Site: brandenburg
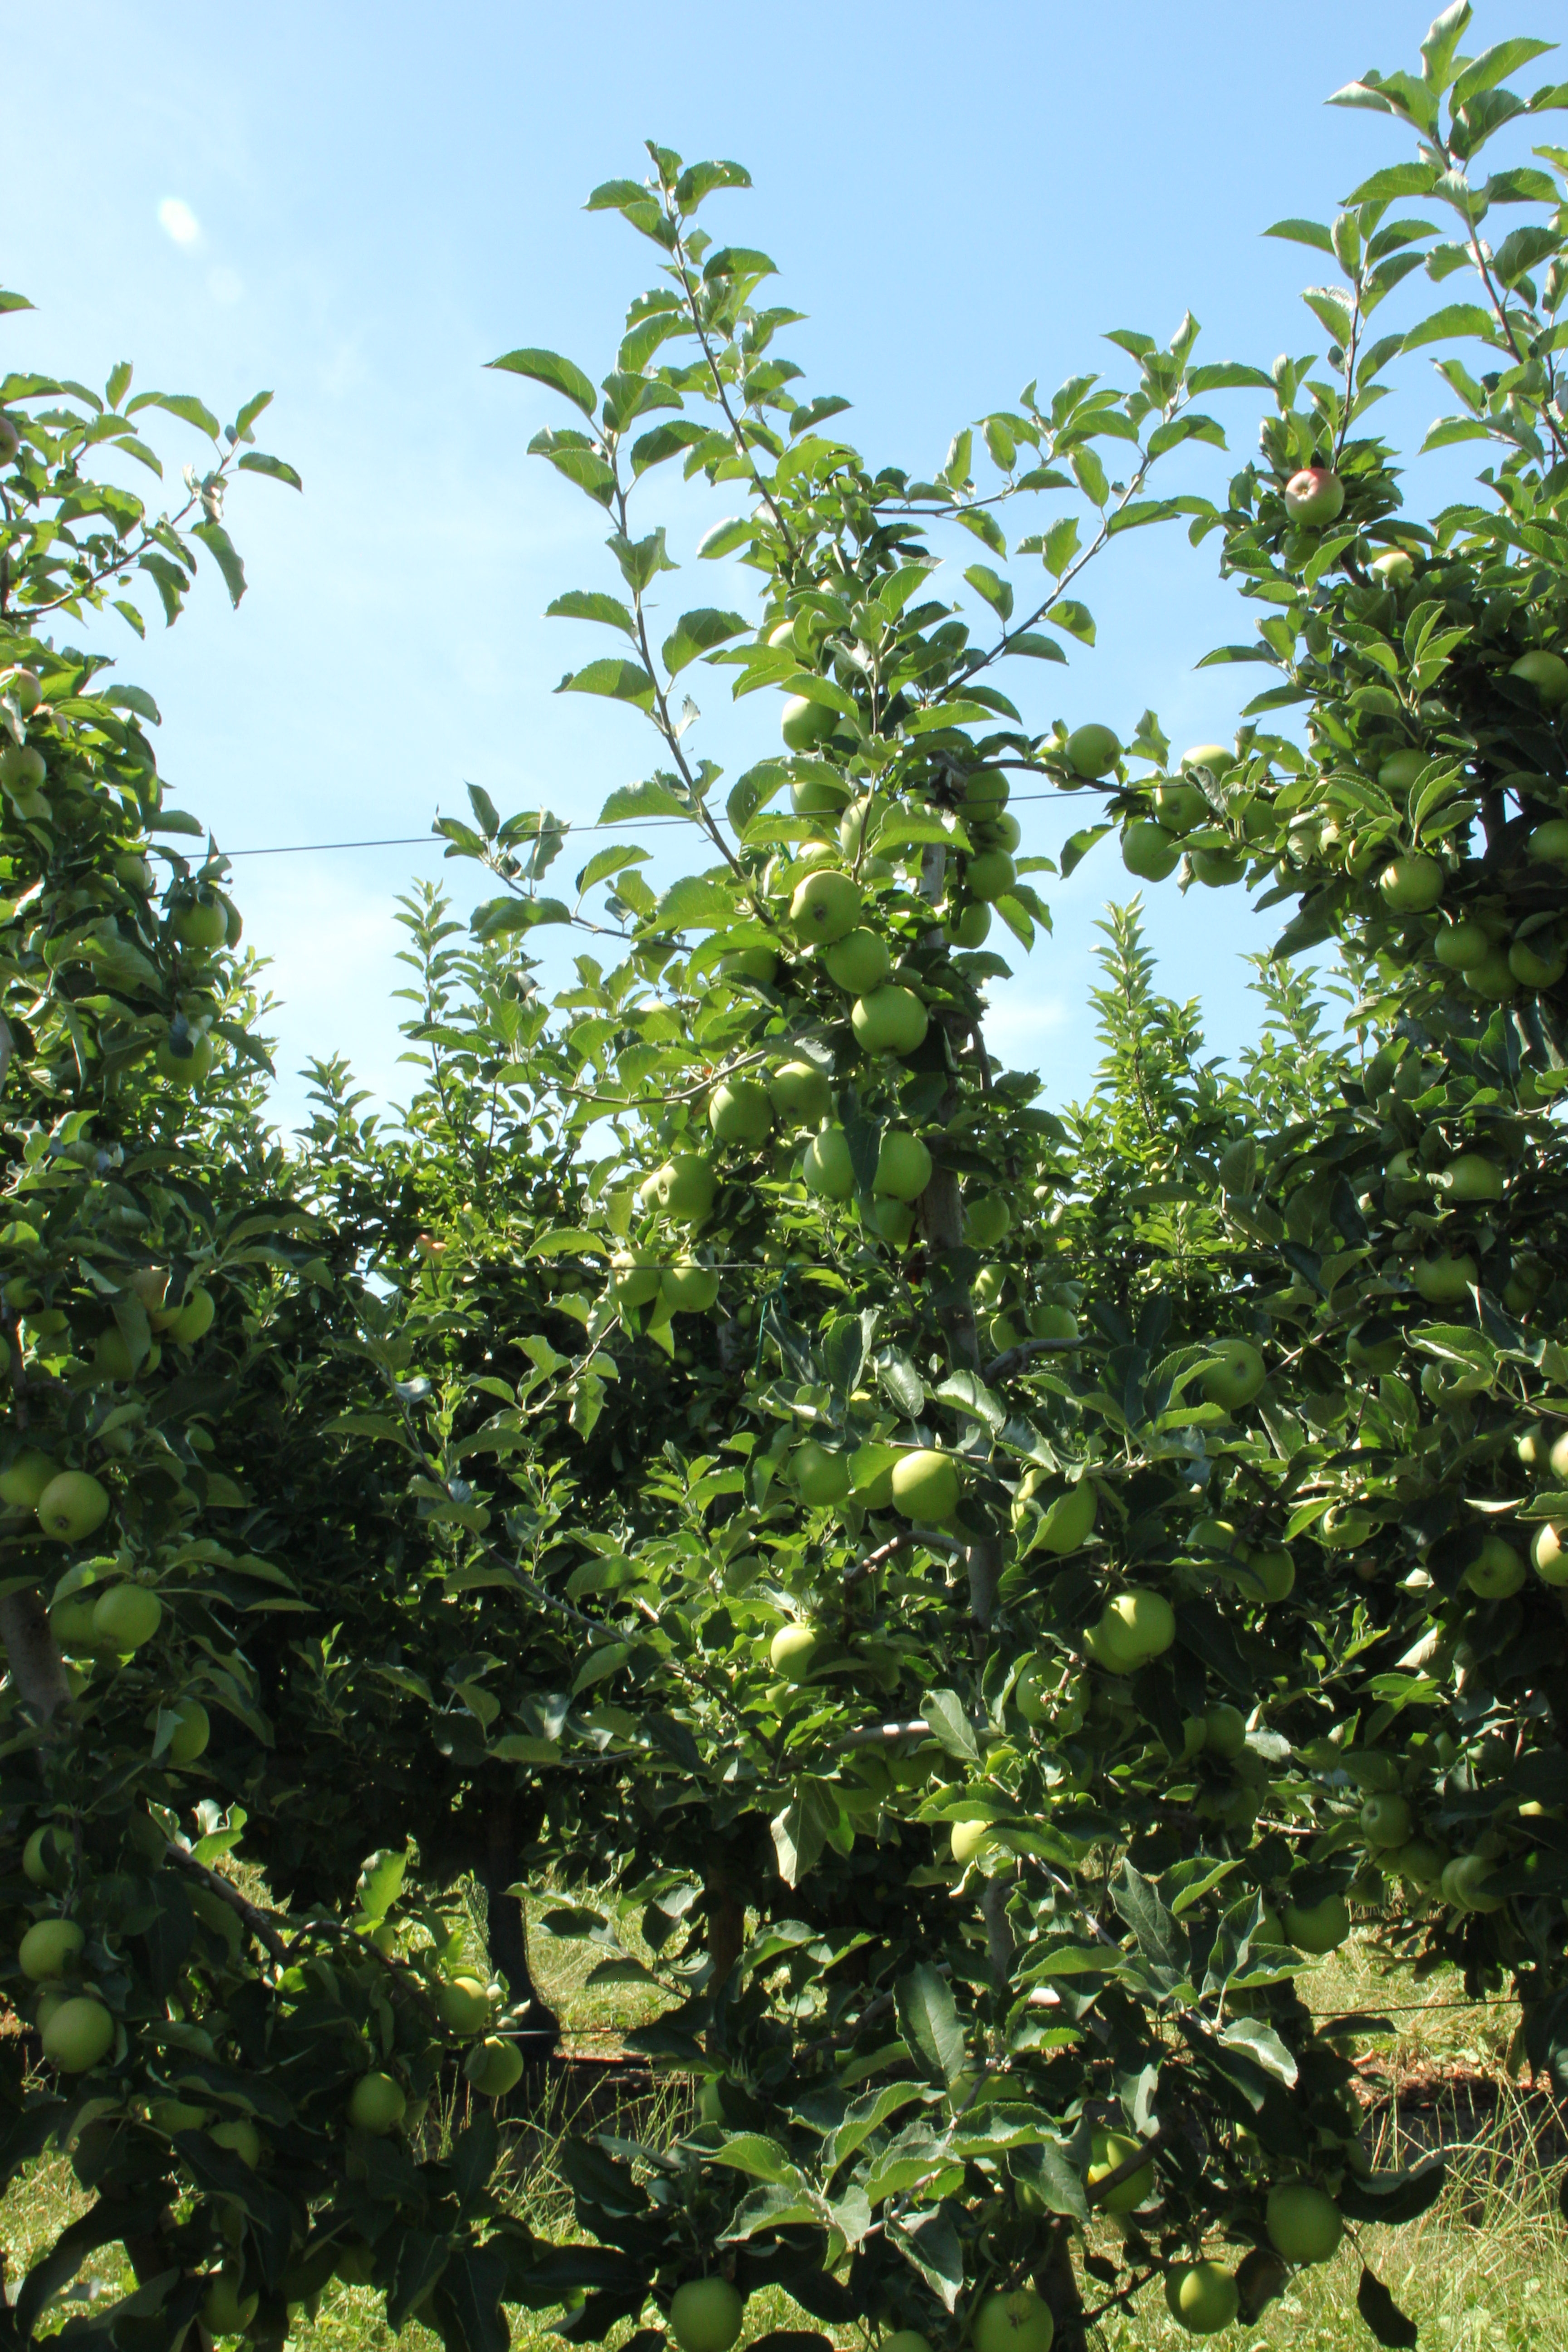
Growth stage (BBCH 77): Development of fruit